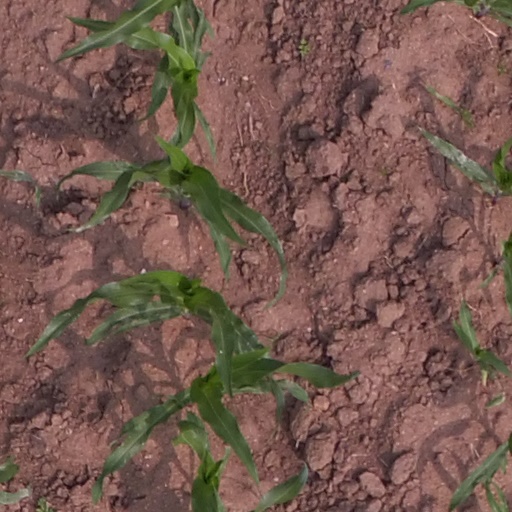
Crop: maize; corn